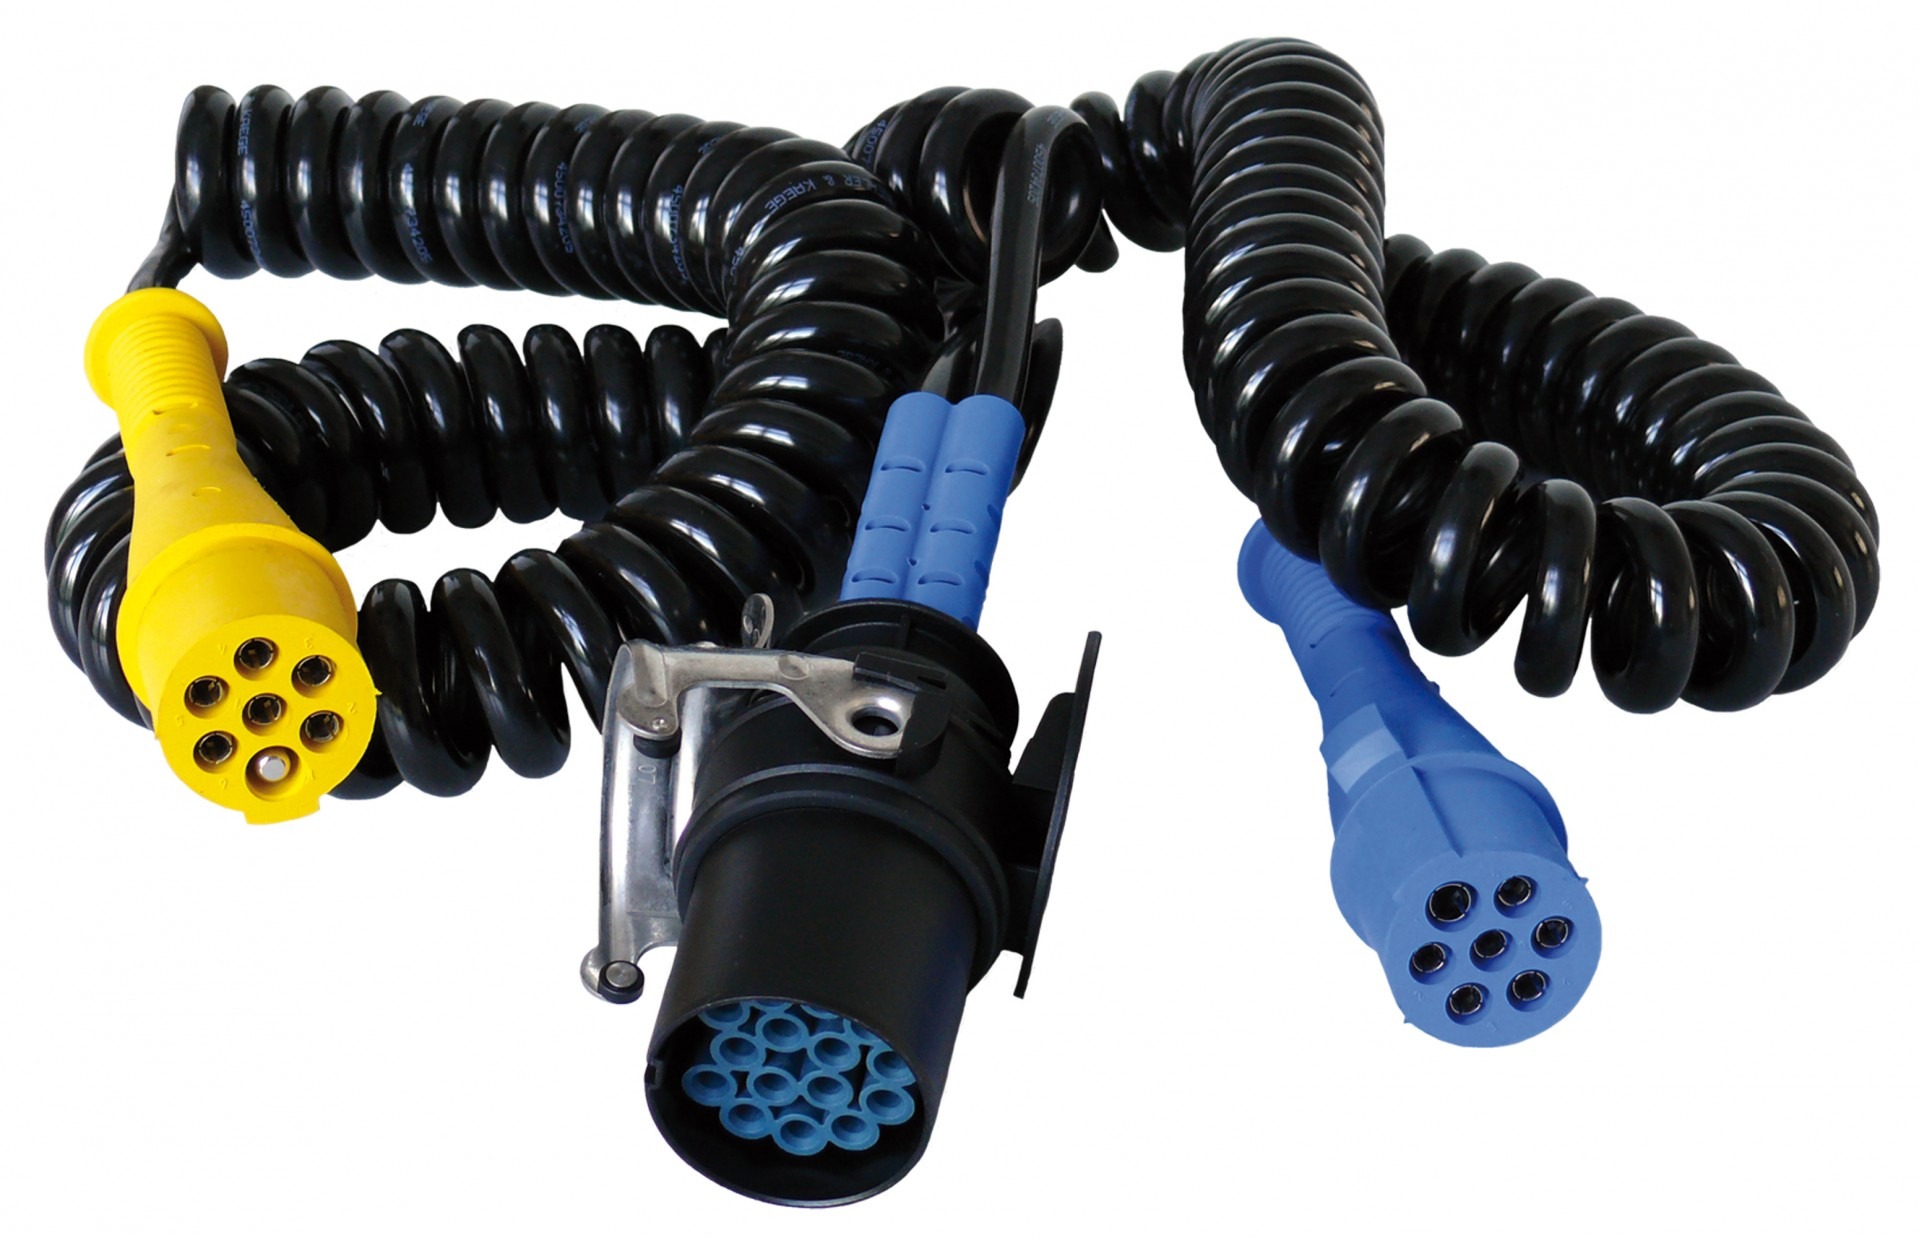
cable, wire, equipment, electrical, electricity, product, font, current, power, electric, voltage